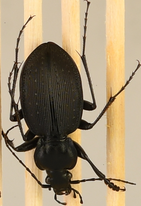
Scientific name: Carabus goryi
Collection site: Great Smoky Mountains National Park NEON (GRSM), plot GRSM_022